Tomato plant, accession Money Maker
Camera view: horizontal (90 deg, fisheye); turntable rotation: 300 degrees
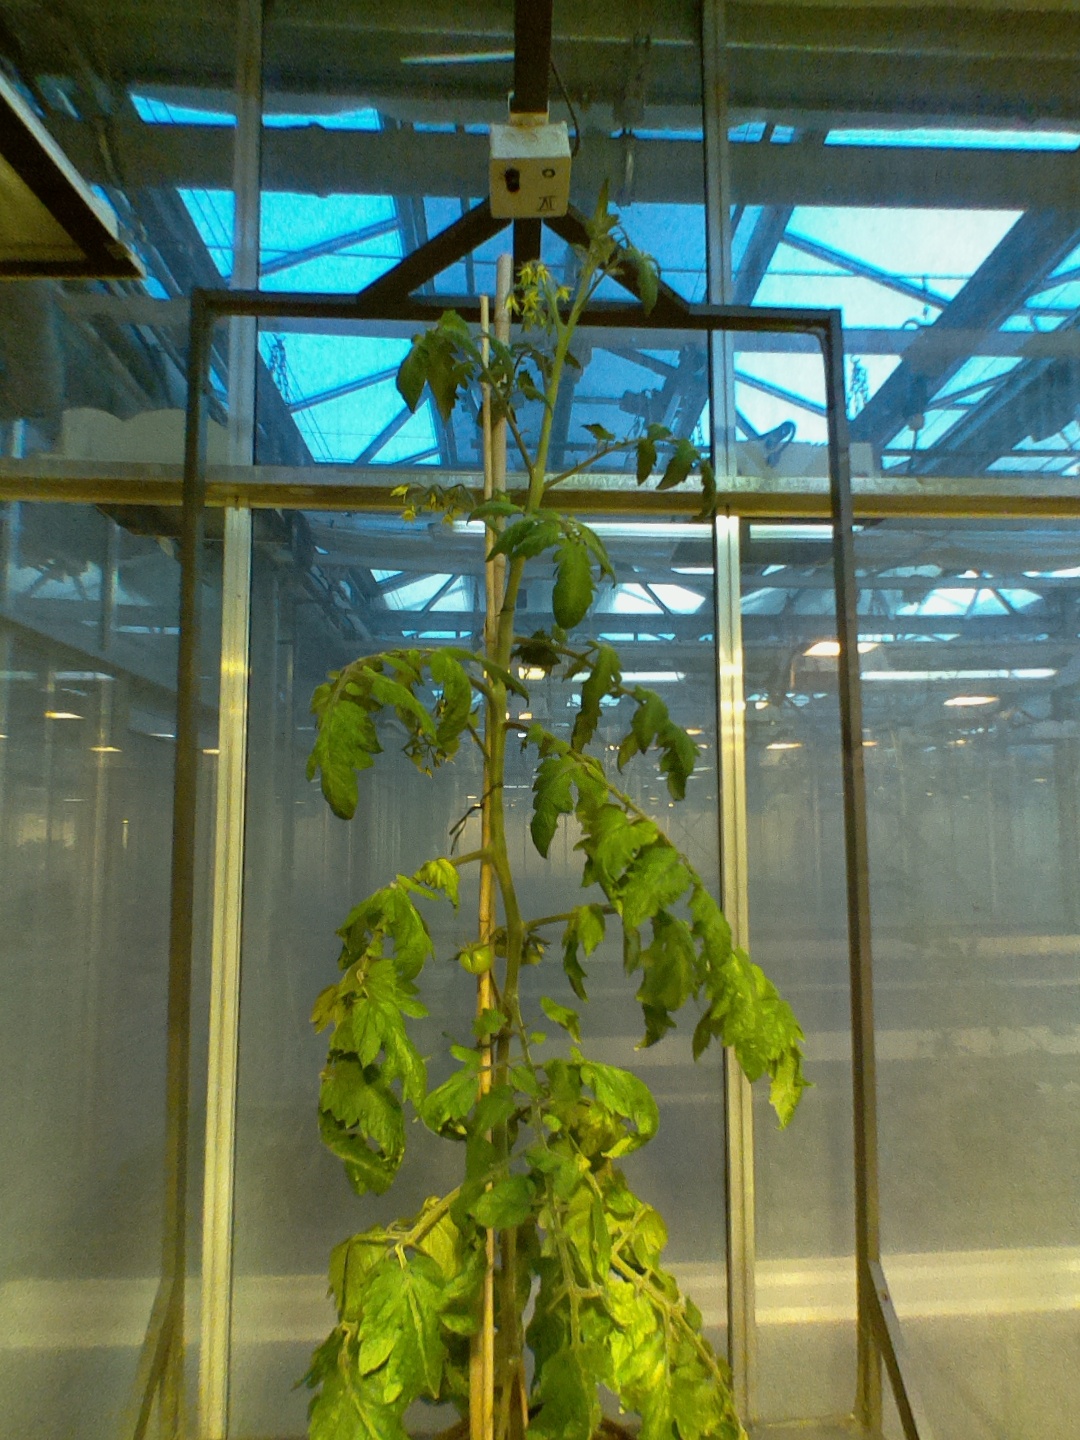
BBCH growth stage 70: Fruits at the main stem or branches visibles